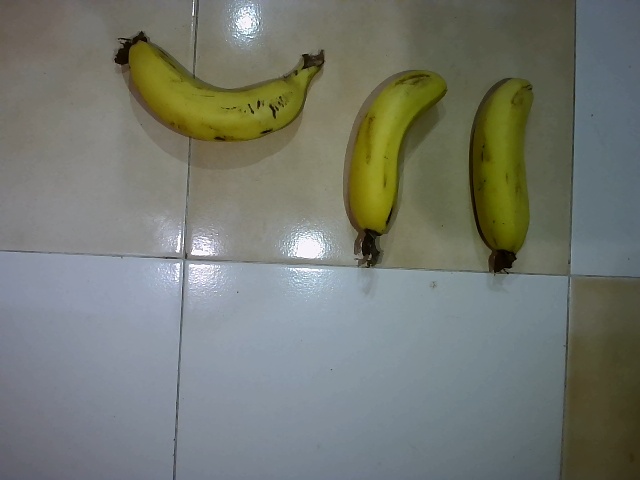
Label: Ripe_Banana